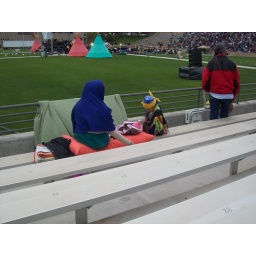
There is a puppy in the blanket with a pink hat.